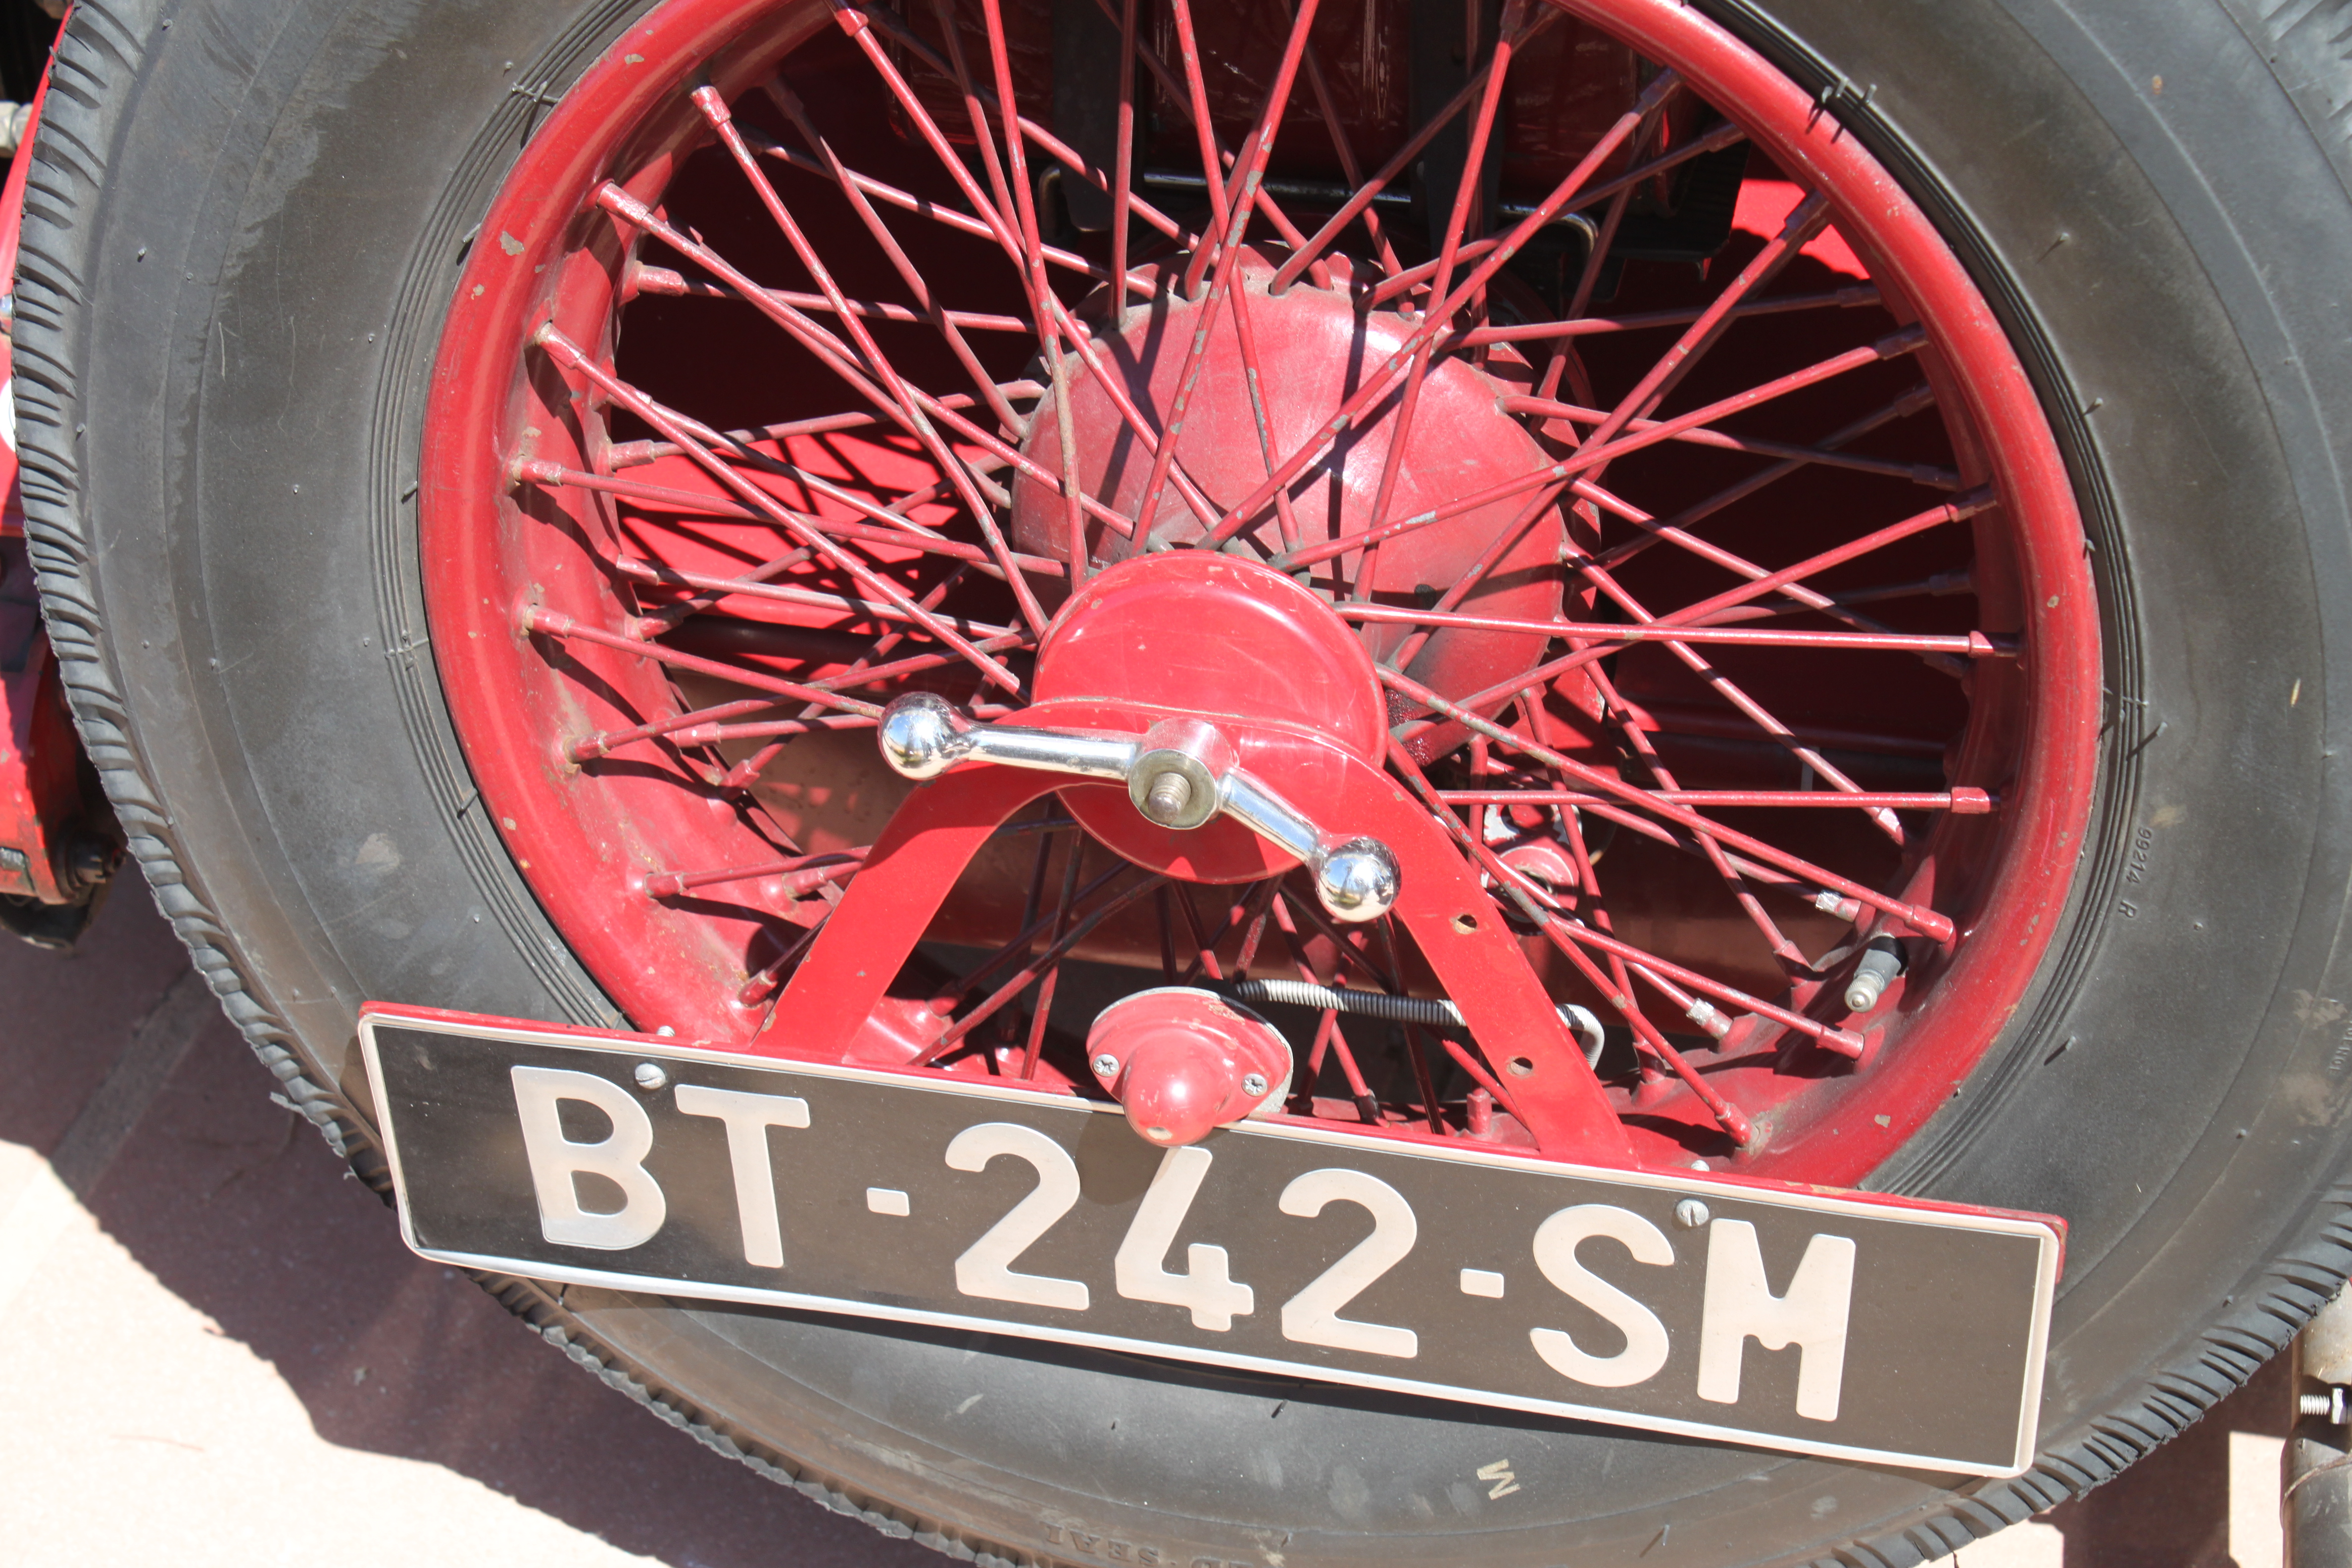
Chevrolet Dale Earnhardt Auto Show, Air Wing, American Muscle Car, auto, car, Auto Photography, Automotive Portrait, Bad Ass Car, car photo, car photography, Car Portrait, auto show, car wing, Catawba County, Catawba County NC, Catawba County North Carolina, Dale Earnhardt Chevrolet, depth of field, dodge, Dodge Viper ACR, exotic car, fast car, FCA, Fourth Generation Viper, green car, hot rod, muscle car, NC Car Show, North Carolina Car Show, performance car, Phase ZB II, race car, sports car, Street Legal, super car, The Dale Earnhardt Chevrolet Auto Show, Topaz Filter, Topaz Simplify, Topaz Software, vehicle, Viper ACR, World Cars, motor vehicle, automotive design, worm viper, Automobile exterior, computer, wallpaper, city car, wheel, compact car, luxury vehicle, spoke, rim, tire, automotive tire, automotive wheel system, auto part, bicycle wheel, automotive exterior